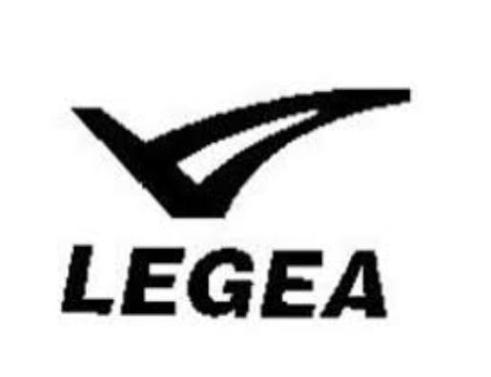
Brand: legea-2
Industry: Sports